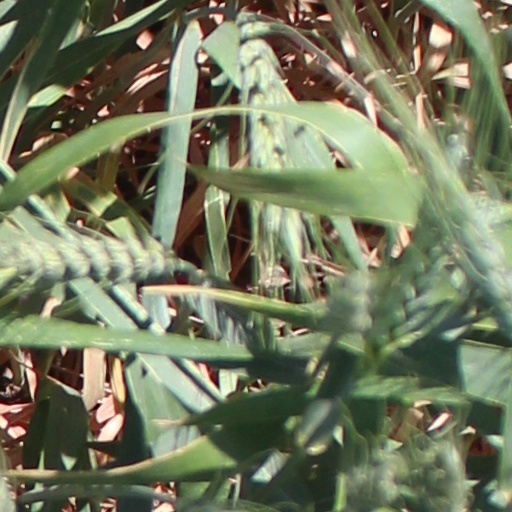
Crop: wheat